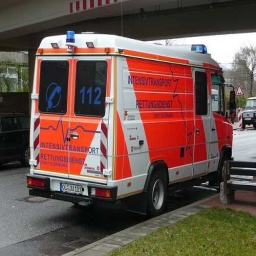
Label: ambulance